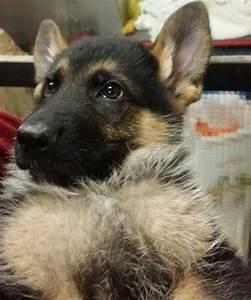
dog